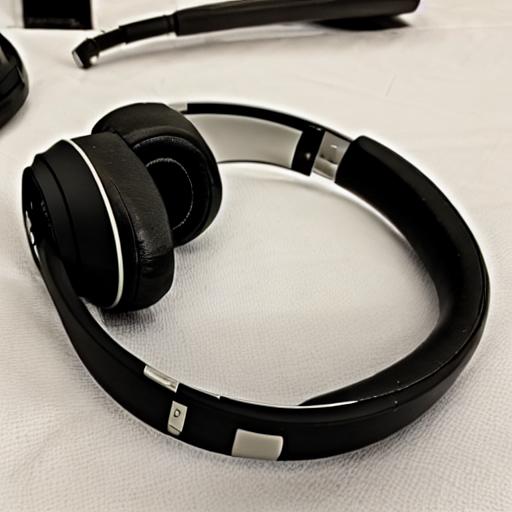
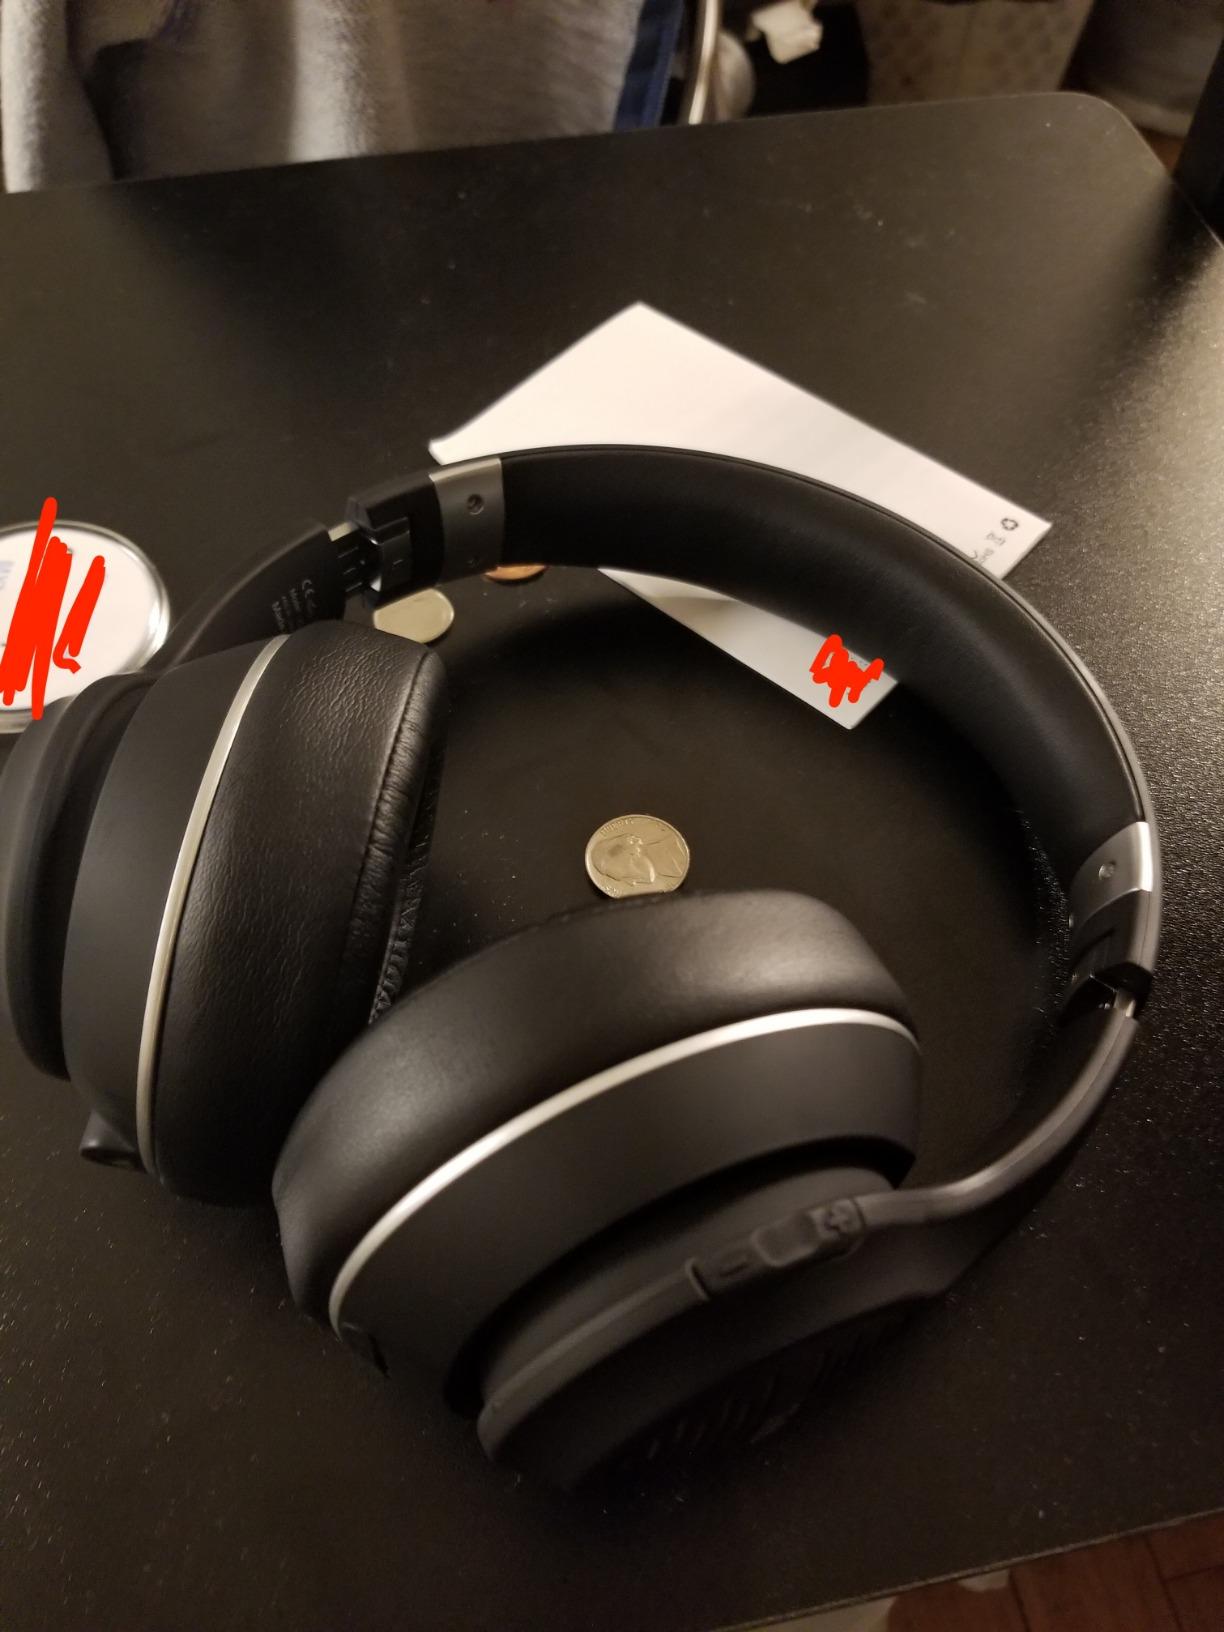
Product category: headphones
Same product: no